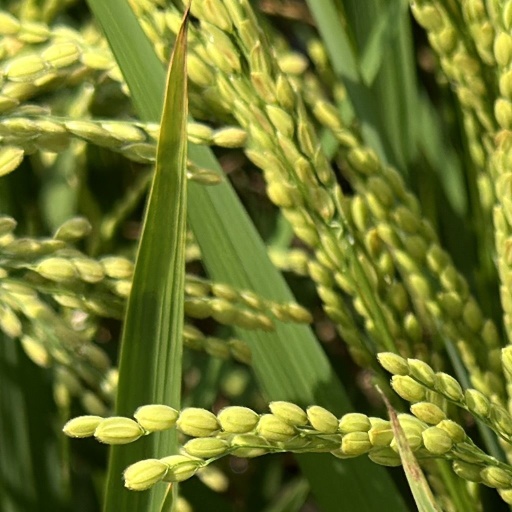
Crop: rice